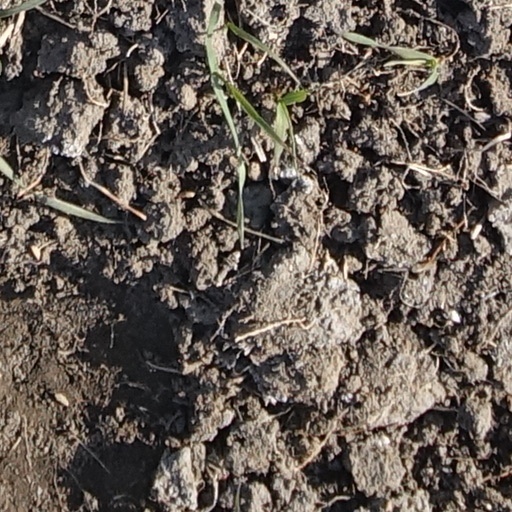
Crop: wheat